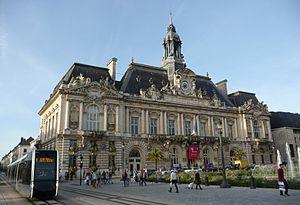
Hôtel de ville (Inscrit) et tramway. This building is indexed in the Base Mérimée, a database of architectural heritage maintained by the French Ministry of Culture,
Tours est une ville de l'Ouest de la France, sur les rives de la Loire et du Cher, dans le département d'Indre-et-Loire, dont elle est le chef-lieu. La commune est le chef-lieu de la métropole Tours Val de Loire et constitutive, avec son intercommunalité, de l’une des 22 métropoles françaises officielles.
L'affaire des mariages chinois à Tours est une affaire politico-financière. Elle s'est soldée le 8 janvier 2016 par la condamnation de la principale prévenue, Lise Han, à une peine d'un an de prison ferme, additionnée de dédommagements financiers et d'interdiction de fonction administrative et de gestion, à titre d'escroquerie et détournement de fonds publics, de même que par le suicide de l'ancien maire de Tours, Jean Germain.
Le département d'Indre-et-Loire ou parfois Touraine est un département français situé en région Centre-Val de Loire. L'Insee et la Poste lui attribuent le code 37. Peuplé de 606 511 habitants, sa préfecture est Tours. Le département correspond à l'ancienne province de Touraine.